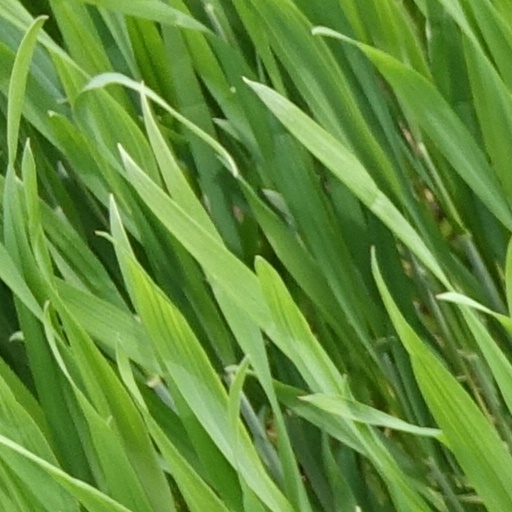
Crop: wheat